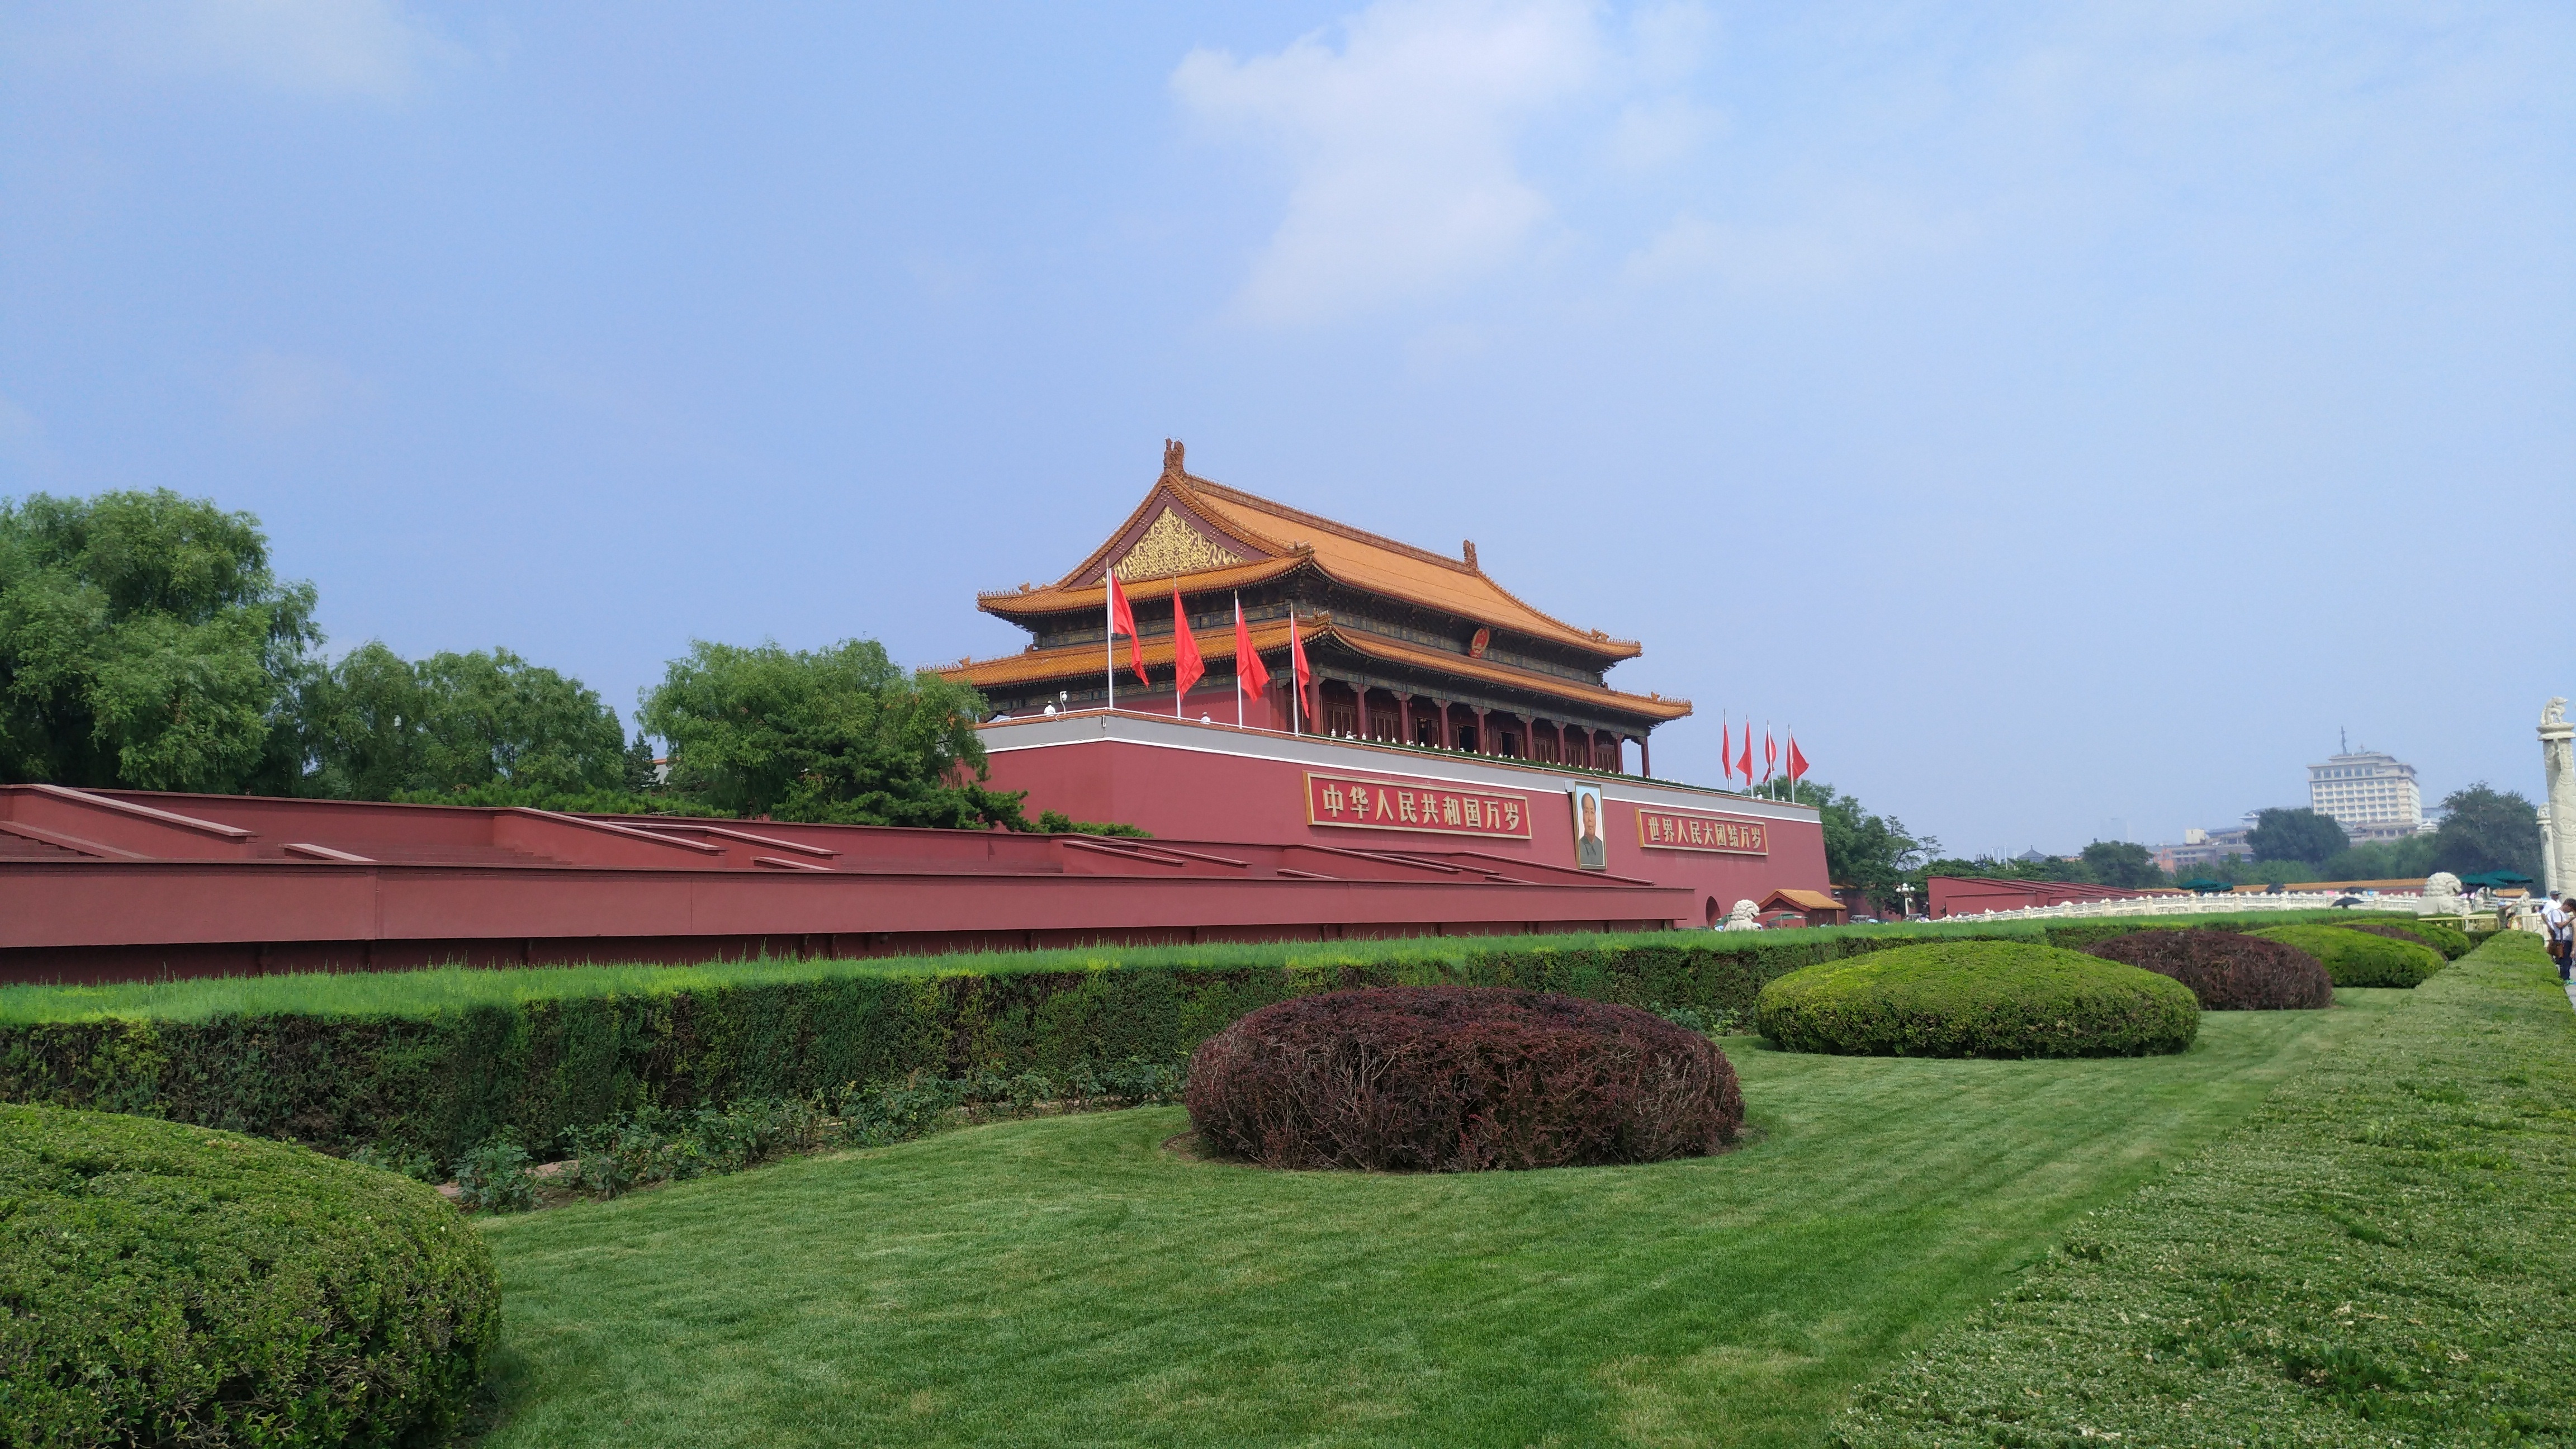
lawn, house, hill, building, chateau, green, castle, beijing, monastery, estate, rural area, tiananmen square